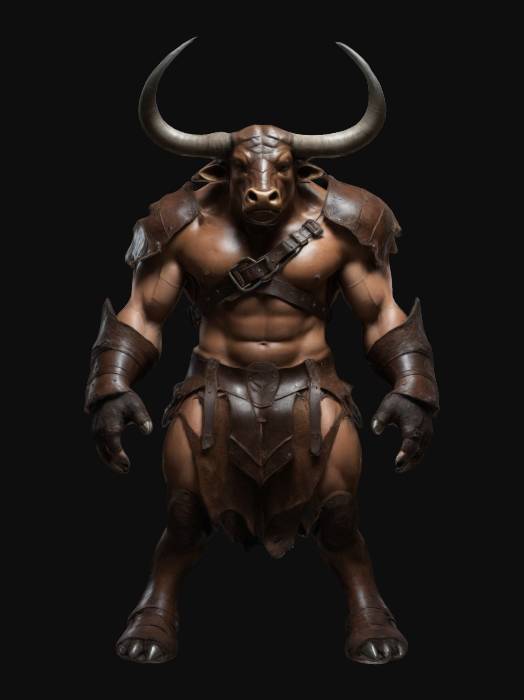
미적 점수 (1~10점): 7